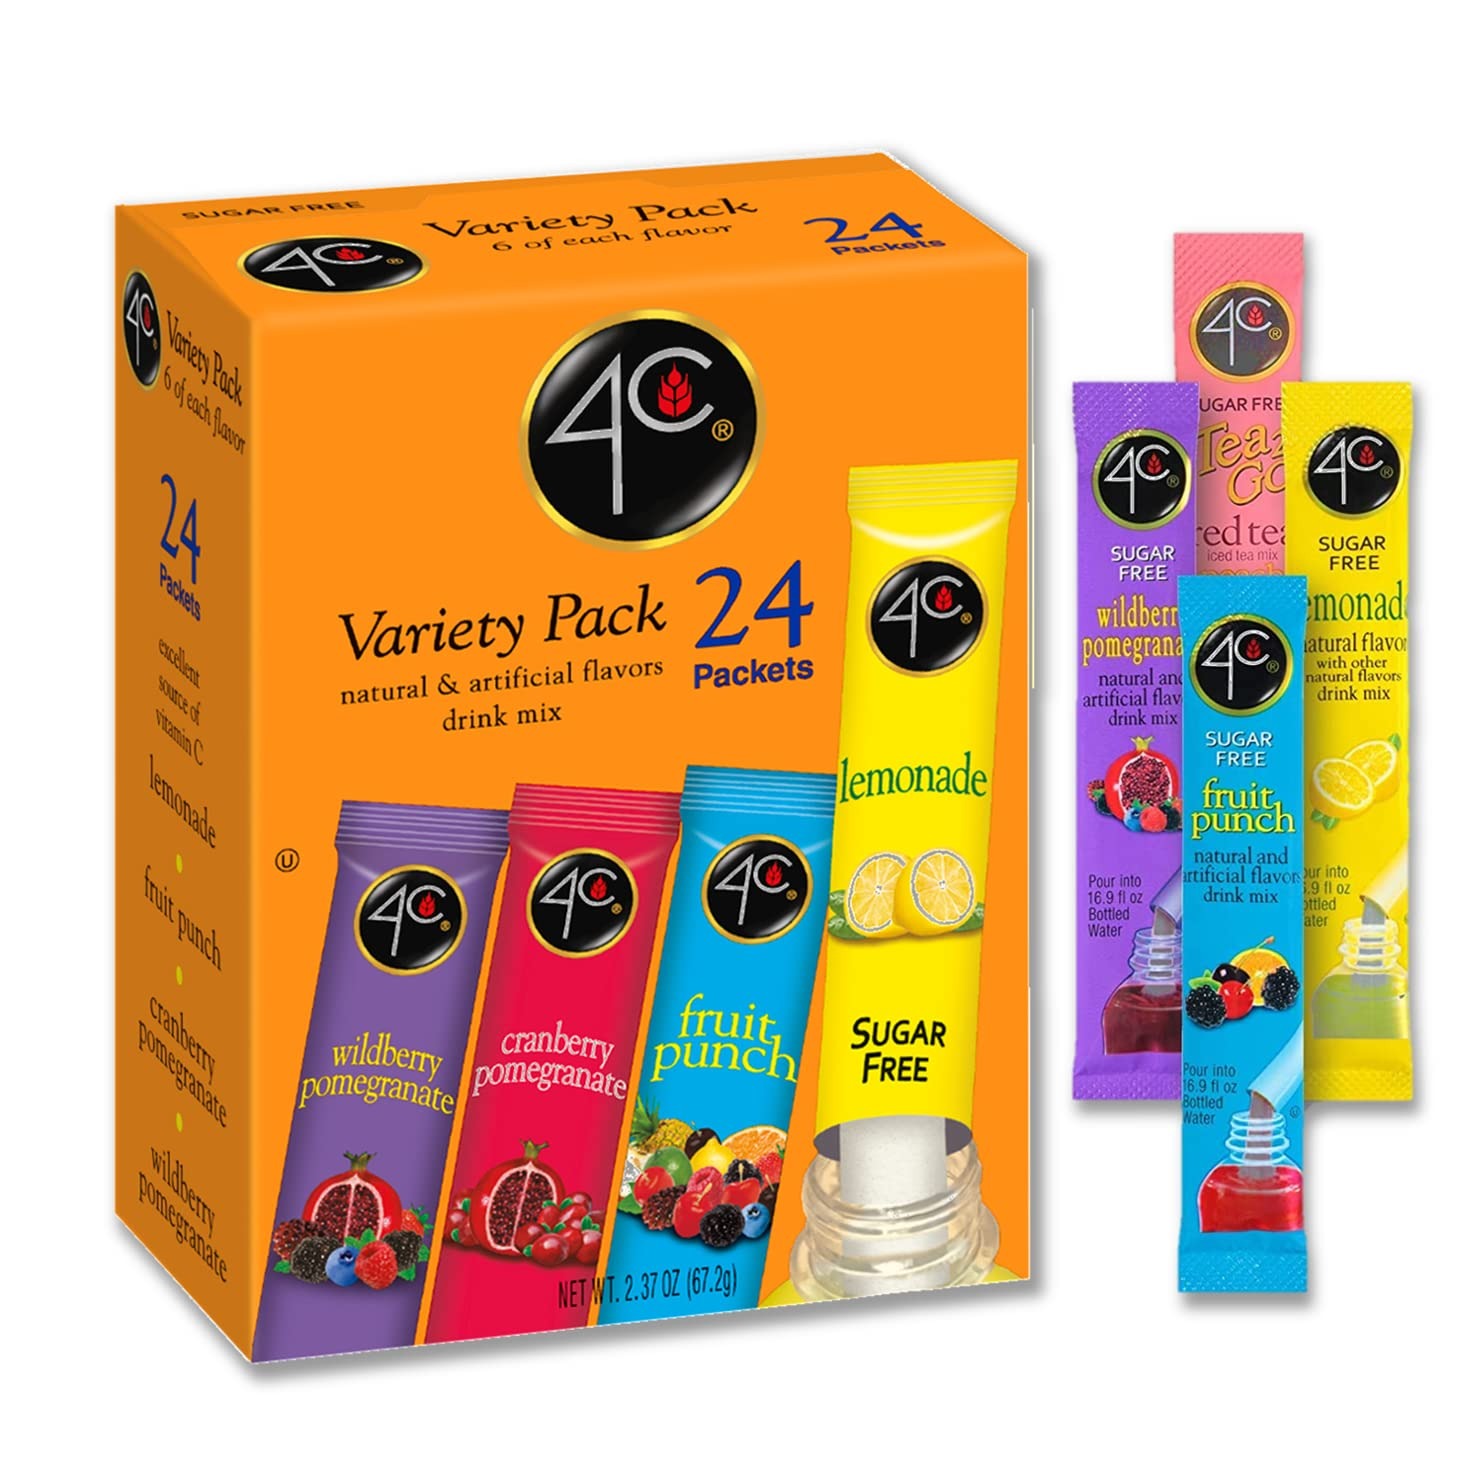
Item Name: 4C Powder Drink Mix Packets, Variety, 24 Count, Singles Stix On the Go, Refreshing Sugar Free Water Flavorings (2.37 Ounce (Pack of 1))
Bullet Point 1: DELICIOUS FLAVORS | Can't decide which flavor is best? Try 4C's Variety Pack . With Wildberry Pomegranate, Fruit Punch, Wildberry Pomegranate and Lemonade, you are sure to find the right flavor for you! And we're sure you'll love them all
Bullet Point 2: HEALTHY & SATISFYING | 100% Vitamin C daily intake with each serving and sugar free sweetend. Flavors up to 20oz of bottled water, 4C Stix are the perfect compliment for your water flavoring needs anywhere you go
Bullet Point 3: EASY & CONVENIENT | Rip, pour and sip! It's as easy as that. Perfect for on-the-go individuals, families that love all different flavors, or health conscious travelers
Bullet Point 4: FAMILY FAVORITES | Originating from our family favorite cannister size offerings, we packaged these unique flavors for individual bottle packets. See why our flavors are the best water enhancers!
Bullet Point 5: EXPERTS IN FLAVOR | 4C have been experts in quality foods and water flavorings, dating back to 1935! As a family owned business, we take pride in the premium quality offerings we create and share with the world
Product Description: 4C Foods is a family owned business since 1935 that is steeped in their founding tradition of offering only the highest quality products and understanding the needs of the American family. This is why 4C Foods is continually creating and innovating new products to satisfy the needs of the consumer, while maintaining the highest quality and remaining sensitive to the buying power of the average family. When other companies are focused on the selling their brand, 4C Foods keeps their eye on making the best products at the best prices. We strongly believe that satisfying the needs of the consumer will translate into a loyal 4C Foods customer.
Value: 2.37
Unit: Ounce

Price: 12.96